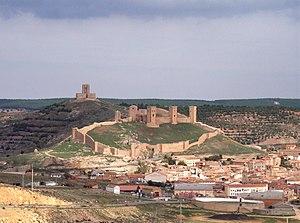
Le château de Molina de Aragón, aussi appelé forteresse de Molina de los Caballeros, est une forteresse située dans la commune espagnole de Molina d'Aragon, dans la province de Guadalajara.